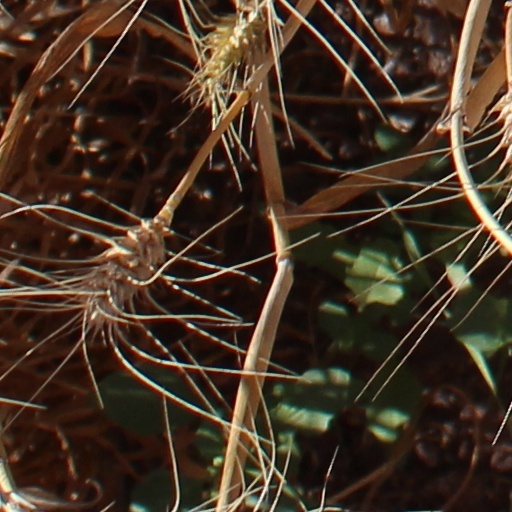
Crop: wheat